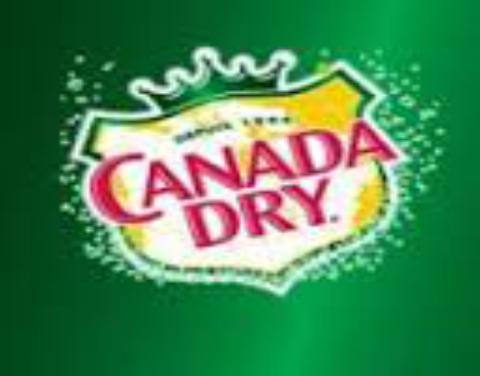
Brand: Canada Dry
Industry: Food